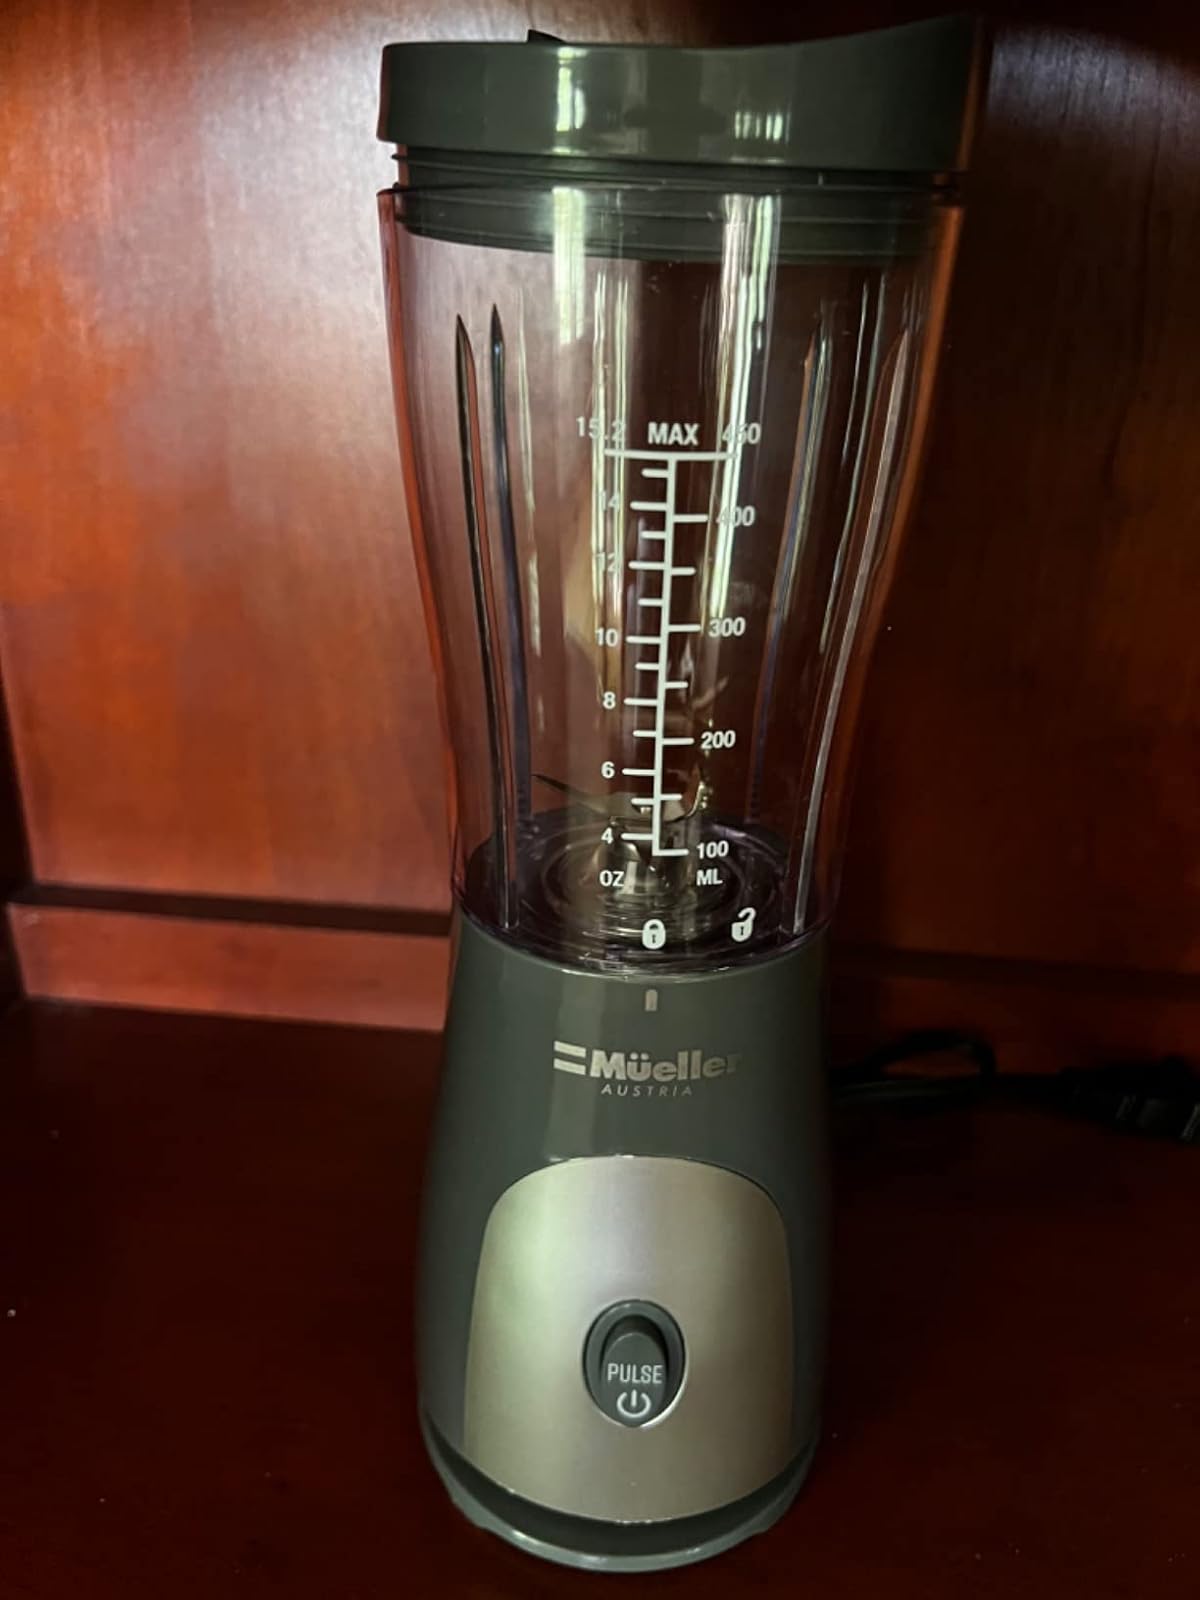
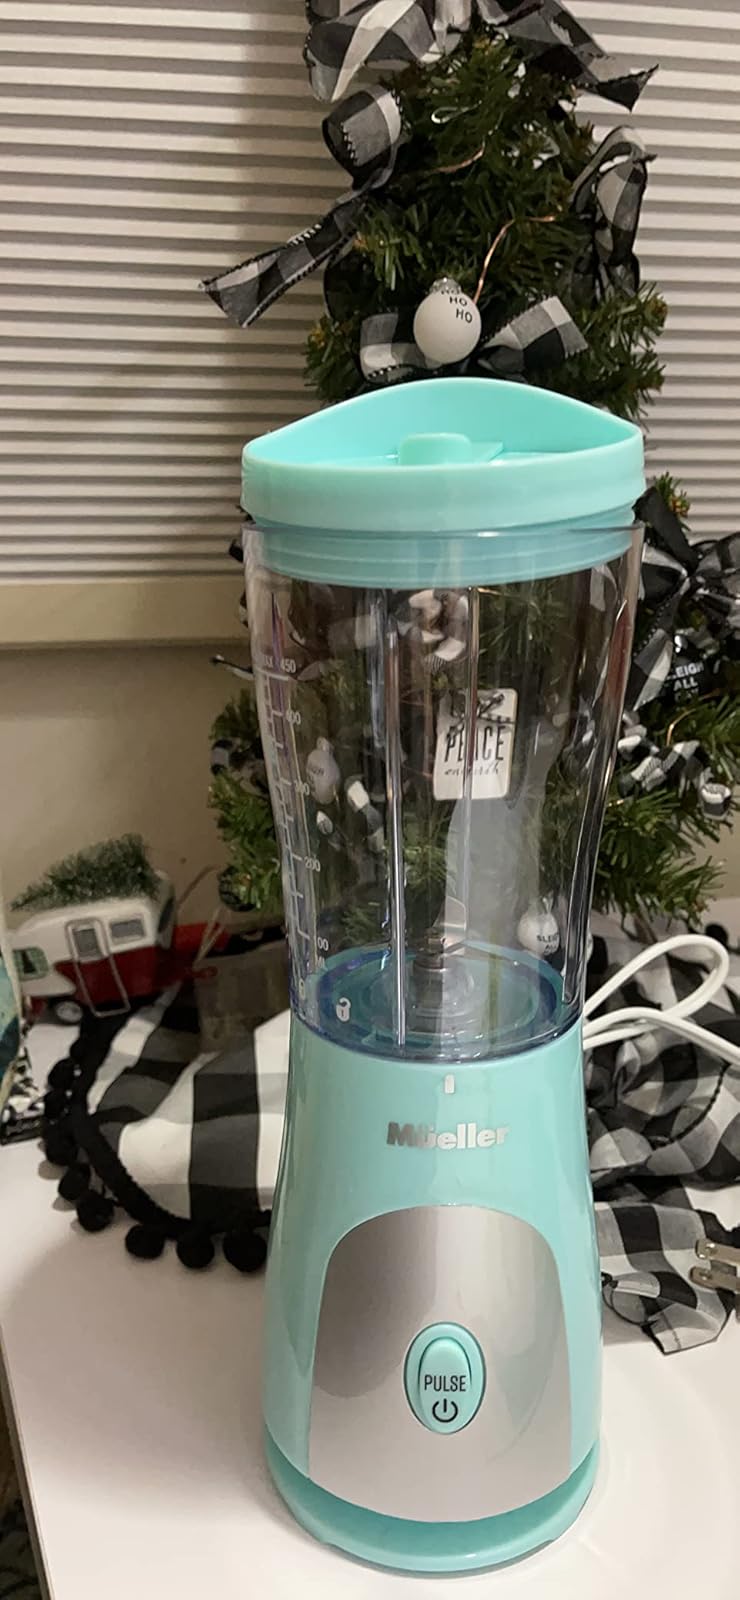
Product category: items_blender
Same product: no